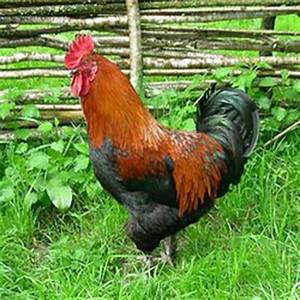
Label: gallina